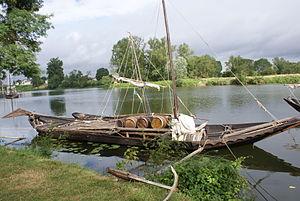
Scute de savonnieres (37) en France - Dame Périnelle
Le terme d'origine flamande « scute », aussi appelé barge hollandaise, recouvre une famille architecturale de bateaux multitâches, bateaux de pêche ou de transport — très différenciés suivant qu'ils soient côtiers ou fluviaux — présente dans toute l'Europe continentale, nordique et atlantique, du Moyen Âge jusqu'à il y a peu.
La Dame Périnelle est une réplique de scute fluvial reconstituée d'après une épave retrouvée en Maine-et-Loire.